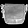
Label: Bag